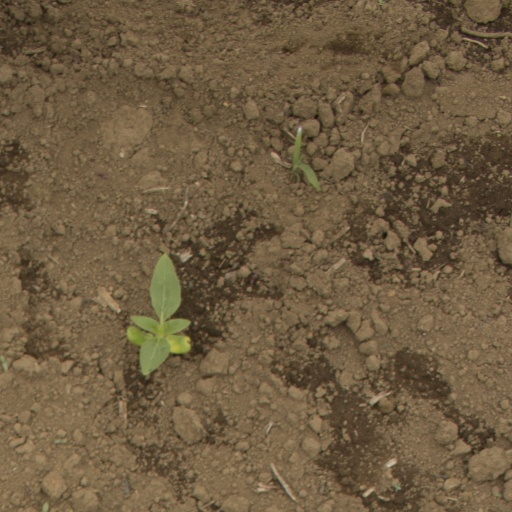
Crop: Jerusalem artichoke